Guinean forest–savanna mosaic

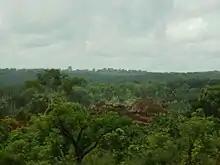
Woodland in Guinea Savanna

This biome is characterized by a mix of forested areas and open savannas. It is often referred to as a mosaic because it consists of a patchwork of different vegetation types. In the forested areas, you can find a mix of evergreen and deciduous trees, while the savanna regions feature grasslands and scattered trees.